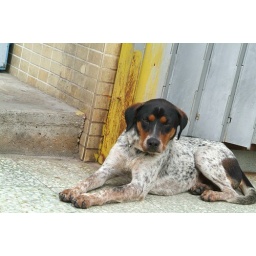
Dog in fish market